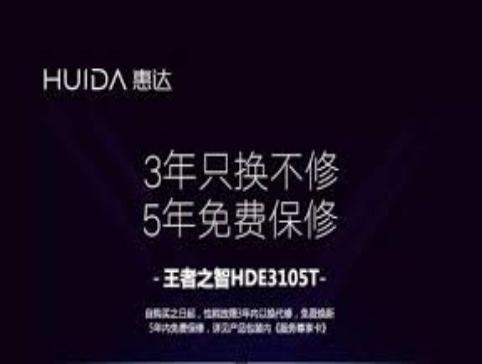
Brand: huida
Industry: Necessities